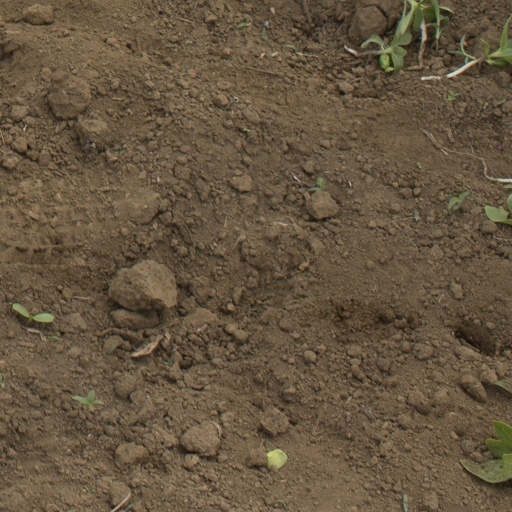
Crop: Jerusalem artichoke